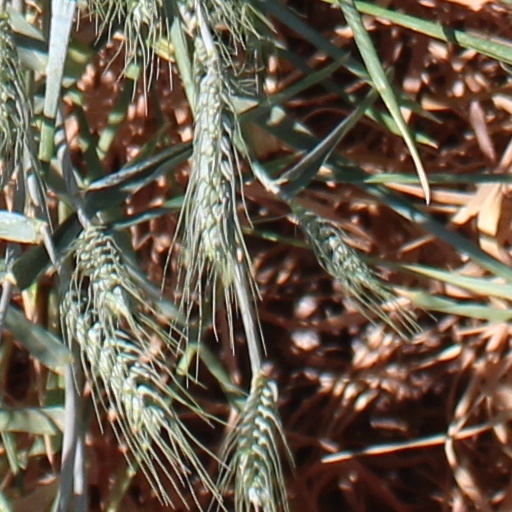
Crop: wheat